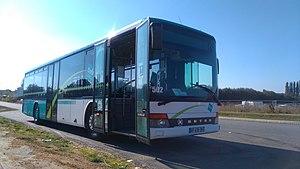
Setra S 315 NF n°502 - HistoTUB
Le Setra S 315 NF est un autobus standard à planché bas fabriqué et commercialisé par le constructeur allemand Setra Kässbohrer, filiale du groupe EvoBus, de 1996 à 2006. Une version longue à trois essieux était également disponible, nommé S 319 NF.
Les Transports urbains briochins, abrégés en TUB, sont un service de transport en commun organisé par Saint-Brieuc Armor Agglomération desservant l'ensemble de son territoire. Exploité principalement par la société publique locale Baie d'Armor Transports, le réseau se compose de 29 lignes de bus. Le service propose également le TUB'Express, le ProxiTUB, les MobiTUB, les DomiTUB et enfin les services scolaires de l'agglomération briochine.